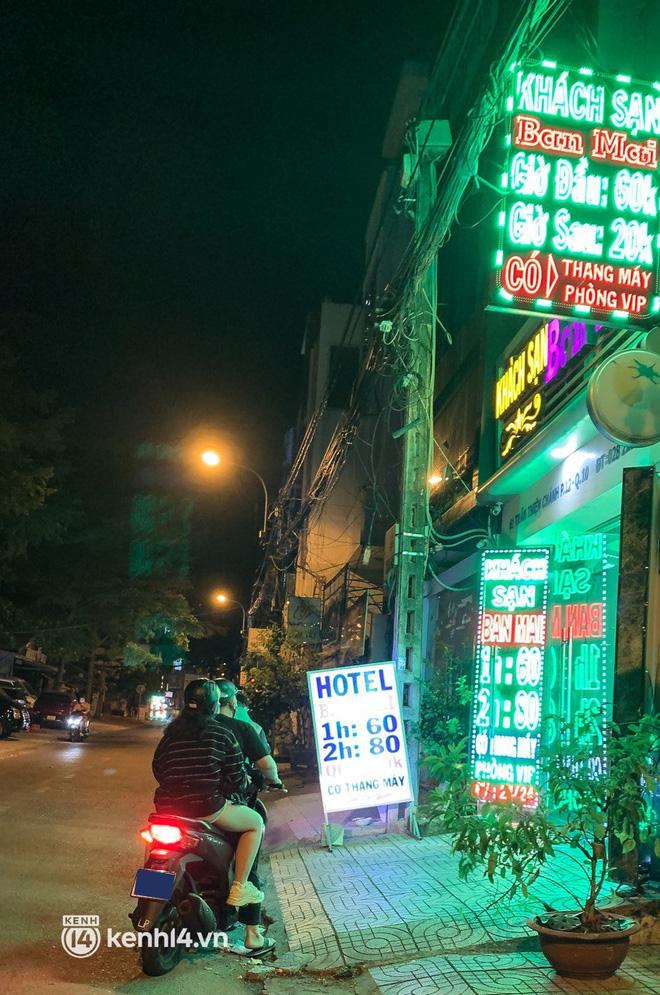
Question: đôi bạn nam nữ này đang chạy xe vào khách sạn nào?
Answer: khách sạn ban mai